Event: Nepal Earthquake
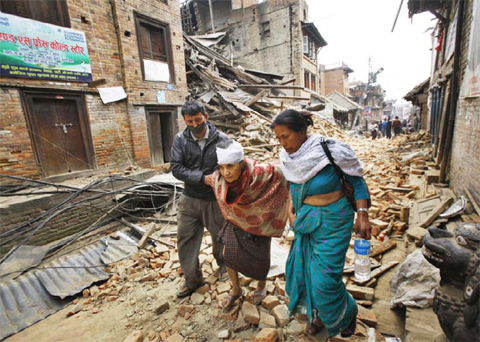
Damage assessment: damage